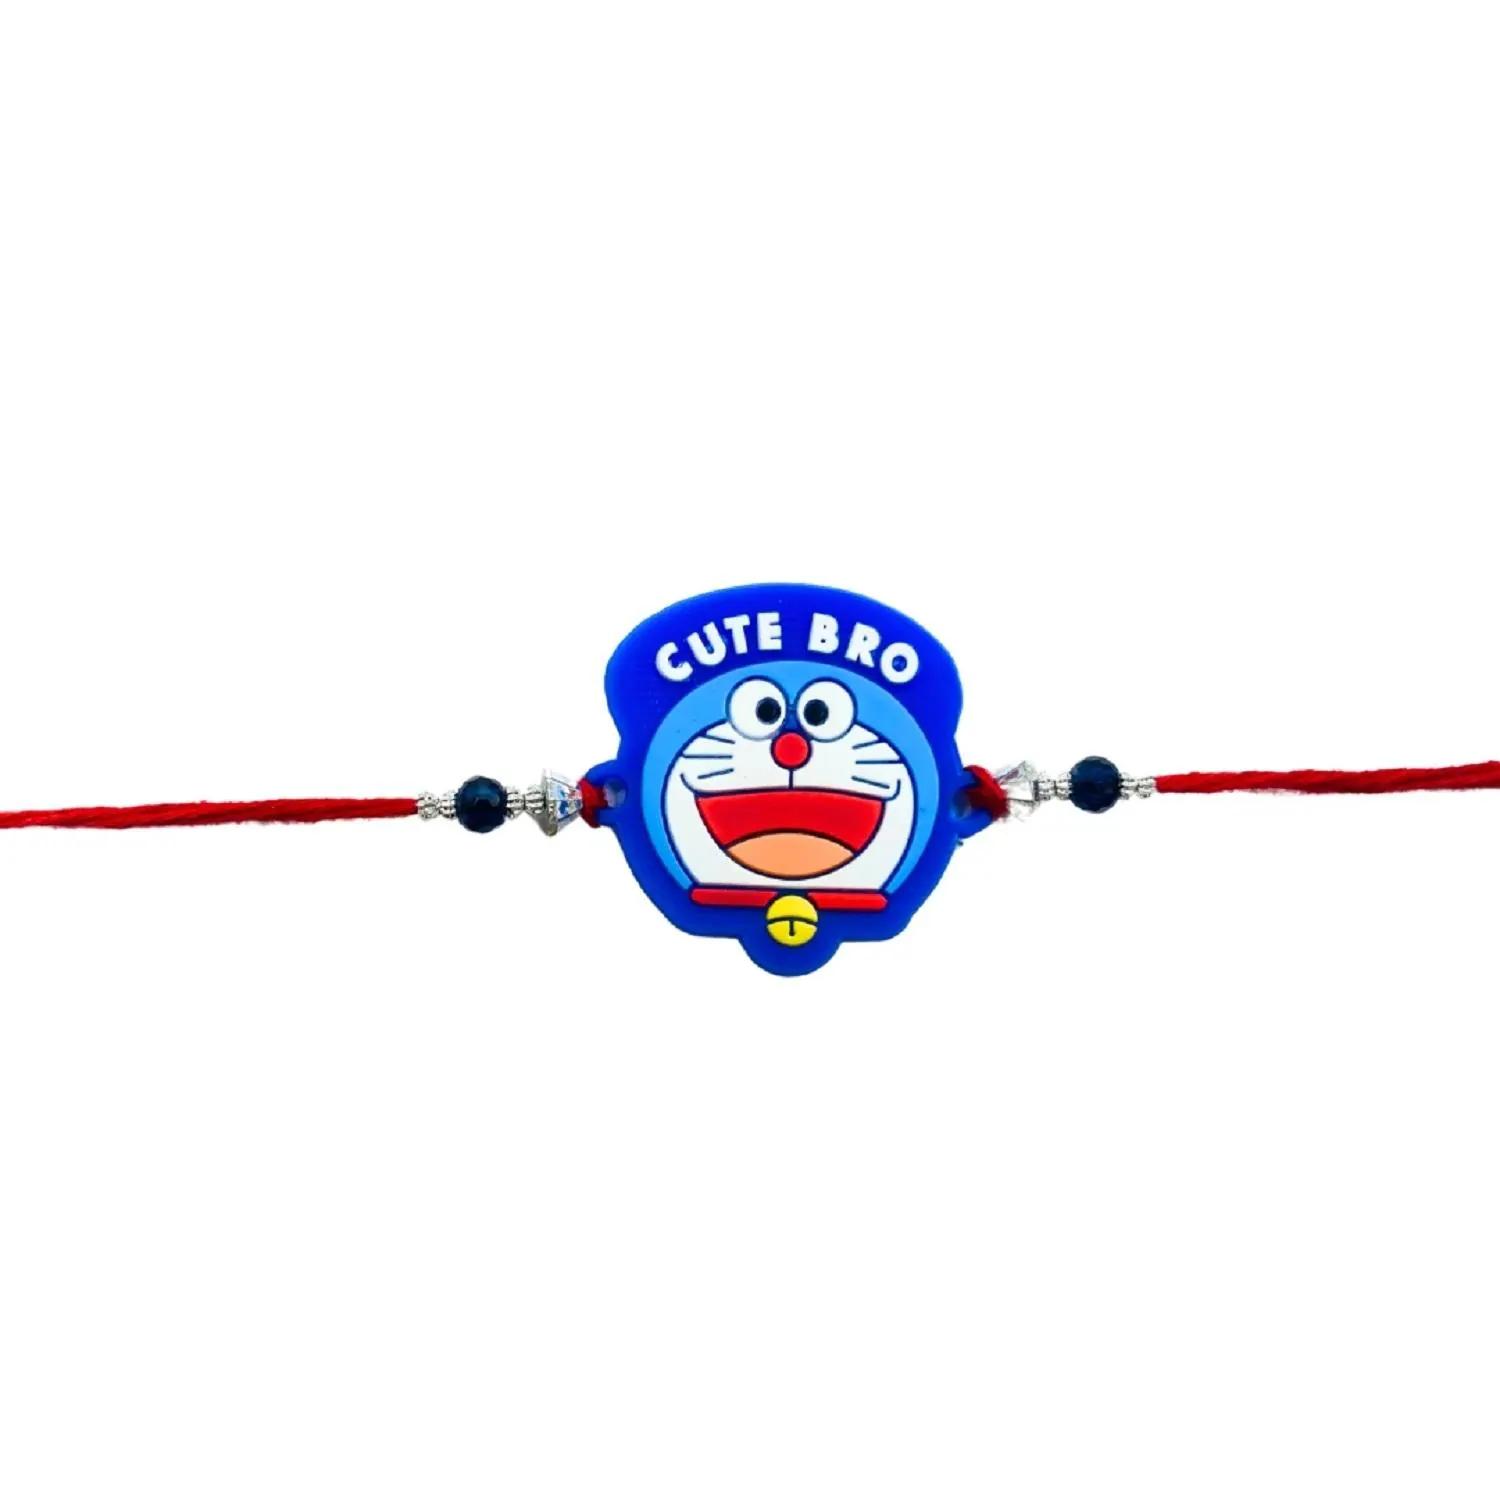
VIBRANCE Traditional DOREMON Rakhi for Raksha Bandhan.
Type: Rakhis
Brand: VIBRANCE
Price: Rs. 199
 Raksha Bhandan is a celebration of the bond between a brother and sister. We specialize in creating unique rakhi designs for every brother and sister. Our rakhi collection ranges from traditional to modern designs, all of which are handcrafted with love and care. We strive to make each Raksha Bhandan special for our customers by providing the perfect rakhi for their loved ones. With our wide range of designs and styles, you can find the perfect rakhi for your brother or sister. Shop with us today to make your Raksha Bhandan magical.The design of the delivered product or parts of it may vary slightly from what is shown in the image.
Features: Hand crafted pearl and crystal studded rakhi Multicolor Rakhi,Special Multi colour Designer Rakhi for Brother / Bhabhi / Kids,Includes roli chawal and free greeting card,Rakshabandhan Special Card,Comes with Roli Chawal & Best Wishes Greeting Card in best packaging